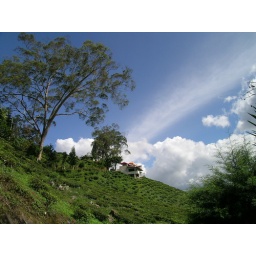
the tea house up the hill by the entrance... some sky feature at the back..